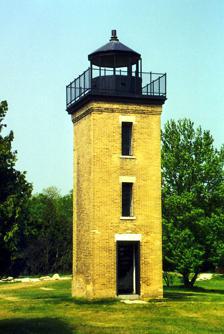
Building: Peninsula Point Light
Country: United States of America
Year built: 1865
Lighthouse in Michigan, United States Lighthouse Peninsula Point Lighthouse Location Stonington, Michigan Coordinates 45°40′06″N 86°58′00″W / 45.6682°N 86.9666°W / 45.6682; -86.9666 Tower Constructed 1865 Foundation Natural emplaced Construction Brick Automated 1922 Height 40 feet (12 m) Shape Square , decagonal lantern Markings Natural yellow with black parapet and lantern Heritage National Register of Historic Places listed place Light First lit 1866 Deactivated 1936 Focal height 40 feet (12 m) Lens Oil lamp (original), 4th order Fresnel lens (later) Range 10 nautical miles; 19 kilometres (12 mi) Characteristic white flash every 30 seconds. Peninsula Point Lighthouse U.S. National Register of Historic Places Michigan State Historic Site U.S. Coast Guard Archive Photo Nearest city Escanaba, Michigan Area less than one acre NRHP reference No. 75000941 Added to NRHP April 28, 1975 The Peninsula Point Light is a lighthouse located at the southern tip of the Stonington Peninsula in Bay de Noc township in Delta County, Michigan . United States Coast Guard historical documents have over the years listed the name of the site as both Peninsula Point and Point Peninsula . Service The Stonington Peninsula juts into Lake Michigan from the southern coast of Michigan's Upper Peninsula at a key point along the shipping lanes to and from the docks of Escanaba and Gladstone , as a hazardous shoal extends more than 2 miles (3.2 km) out into the lake, posing a hazard to shipping.  Thus the light had two purposes: (1) it marked a turning point; and (2) it warned mariners away from the rocks and shallows. Danger was inherent in the confluence of reefs and the shipping channels, through which fish , iron ore , lumber , along with other products were transported. "The U.S. Government recognized the need for a lighthouse on the peninsula to aid navigation around these dangerous shoals and reefs separating Big Bay de Noc , Little Bay de Noc , and Green Bay of Lake Michigan." Although Congress voted funds to build the lighthouse founded in 1856, funds were again appropriated for the building of a lighthouse on the Stonington Peninsula on July 20, 1864. It was not built until 1865 following the United States Civil War . It maintained as an active aid to navigation until 1934. Point Peninsula Light's first keeper was Mr. Charles Beggs, who died there in 1887. The second keeper was Mr. Henry Corgan. Mr. Peter Knutsen was third. In 1889 Captain James D. Armstrong was appointed keeper and this was home to him and his family until 1922. In 1922, the United States Lighthouse Service installed an automatic acetylene light to replace the hand-operated oil lamp. Thus, it was no longer necessary to occupy the site since the light was automated. Captain Armstrong continued to be responsible for Peninsula Point until 1931. Thereafter, the fourth-order lens was removed from the lantern and replaced by a 12-inch (300 mm) lens equipped with a 300- candlepower acetylene flasher Dalén light and sun valve . Upon this installation, the light's characteristic was changed to repeated 1-second flash followed by a nine-second eclipse, exhibited initially on the evening of May 20, 1922. When the Minneapolis Shoal Light Station went into service. this light was decommissioned and abandoned in 1936. In 1937, the USDA-Forest Service was granted custodianship. The building was repaired and public picnic grounds were constructed by the Civilian Conservation Corps . The Stonington Grange took over maintenance of the structure and grounds. In 1949 the Grange won first prize in their State contest for their work at the lighthouse. The house portion burned to the ground in 1959. Debris was cleared and damage to the north side of the tower repaired in 1962 by the USDA Forest Service. Its tower is open for visitors to climb into the cast iron lantern room at the top of a cast-iron spiral staircase. Current status The light is listed on the National Register of Historical Places, Reference #75000941, Name of Listing: PENINSULA POINT LIGHTHOUSE. It is not listed on the state registry. The lighthouse tower is managed by the National Forest Service, which maintains a webpage for the light and picnic area. Bird and butterfly migrations Because of their placement on points of land, lighthouses are often situated on migratory pathways, and are so-called 'bird traps.' See Whitefish Point Light and Tawas Point Light . The Stonington Peninsula plays a crucial role in the migration of monarch butterflies , which gather there in September before migrating across Lake Michigan to Door County, Wisconsin . In the fall, thousands of monarch butterflies converge on the area to rest before their migration across Green Bay. It has been called the Point Pelee of the Upper Peninsula , and is an important bird area . The location is also an important location for migratory birds , and has been deemed to be a successful effort by the Hiawatha National Forest. The area is said to be a rock hound 's paradise. "The rocky shoreline yields fossils estimated at 400-500 million years old." Getting there The USDA Forest Service operates the grounds as a picnic area. There are ten tables and grills on the lawns surrounding the tower. Pit toilets are available, as well as drinking water. The light tower is located at the end of County Road 513 from US 2 , about 3 miles (4.8 km) east of Rapid River, Michigan . The road that "progressively gets narrower and rougher, but the climb up the spiral staircase and the view from the ten-sided tower (which is open to the public), and "is worth the trip." The view is said to be "spectacular" so "Be sure to bring you camera." The road's last mile is "not recommended for recreational vehicles or trailers over 16 feet (4.9 m) long or 8 feet (2.4 m) high." A parking area for RV's is available at the beginning of the narrowing road. See also Lighthouses in the United States Notes